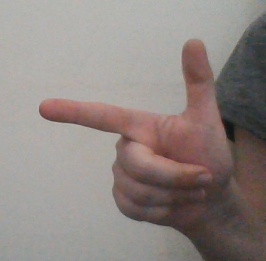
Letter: yaa